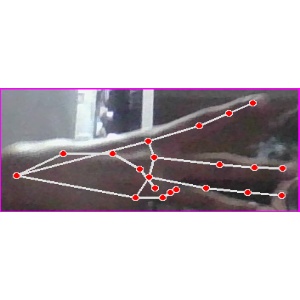
अक्षर: भ